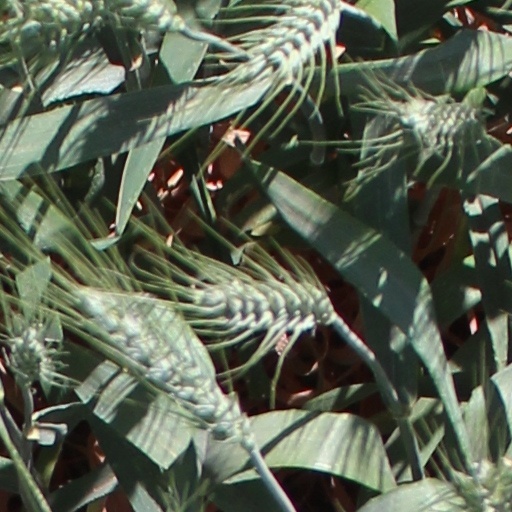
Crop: wheat